Simeone Foundation Automotive Museum

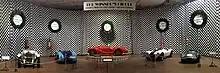
The Winners Circle exhibit at the Simeone Foundation Automotive Museum

The Simeone Foundation Automotive Museum consists of 21 exhibits and 70 cars in the permanent collection. The cars are arranged chronologically and in diorama vignettes. Several motor racing venues are represented as exhibits, including Le Mans, Nürburgring, Sebring, Bonneville, Watkins Glen, Brooklands, Mille Miglia and Targa Florio. The museum's collection has been called "one of the finest collections of rare and important racing sports cars in the world". Nearly every car in the collection has its original body. Most of the cars are currently in drivable condition. The museum uses aviation gasoline in the car since it is more stable than regularly available gasoline, and it still contains some lead. Lead is essential as an anti-knock compound in order to operate these older engines.